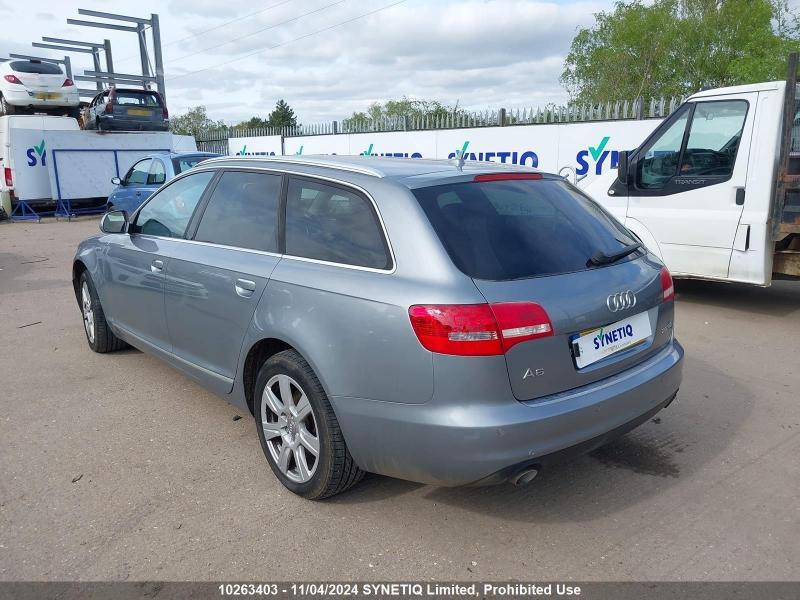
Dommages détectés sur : aile arrière gauche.
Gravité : mineur